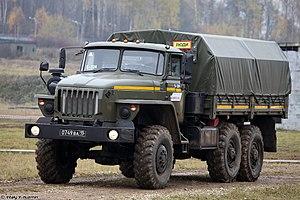
Ural-4320 est un camion militaire russe produit par Ural Automotive Plant depuis 1976. Il est le successeur de l'Ural-375 et est lui-même suivi par le Ural-5323.